Ann Scott (First Lady of Florida)

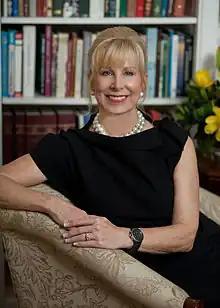
Official portrait, 2011

Frances Annette Scott ("née" Holland, born February 11, 1952) is an American businesswoman, who served as the first lady of Florida from 2011 to 2019, as the wife of former Governor Rick Scott. She focused her time as first lady promoting childhood literacy.